Wesley Fofana (rugby union)

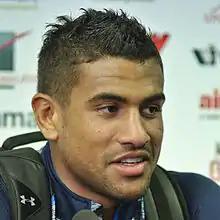
Fofana in 2014

Wesley Fofana (born 20 January 1988) is a former French rugby union player, of Malian descent, who played his entire 14-year career for ASM Clermont Auvergne in the Top 14 and the France national rugby union team. He played as a wing or centre, and won the Top 14 with Clermont in 2010 and 2017. In France he is known as "Le Guépard" (The Cheetah) for his pace.